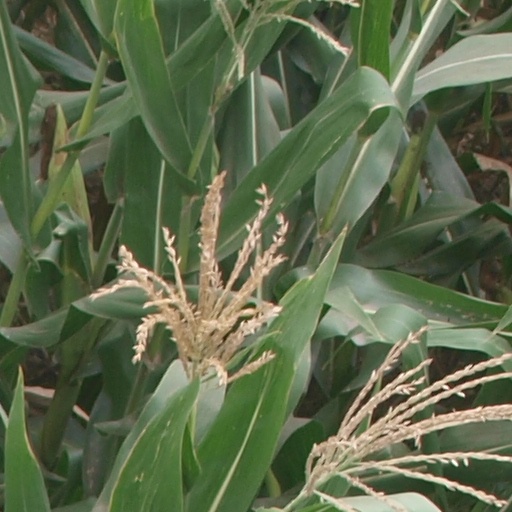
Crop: maize; corn